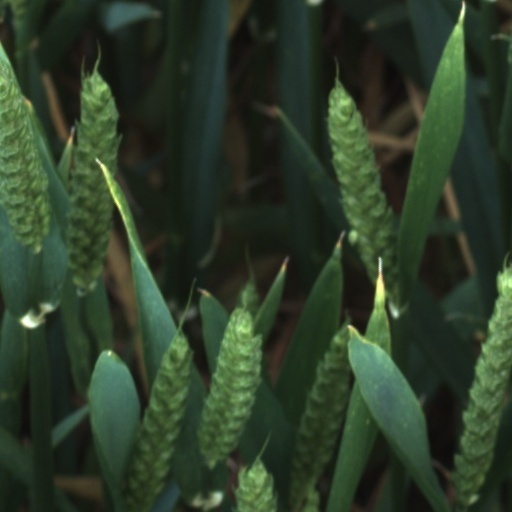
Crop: wheat